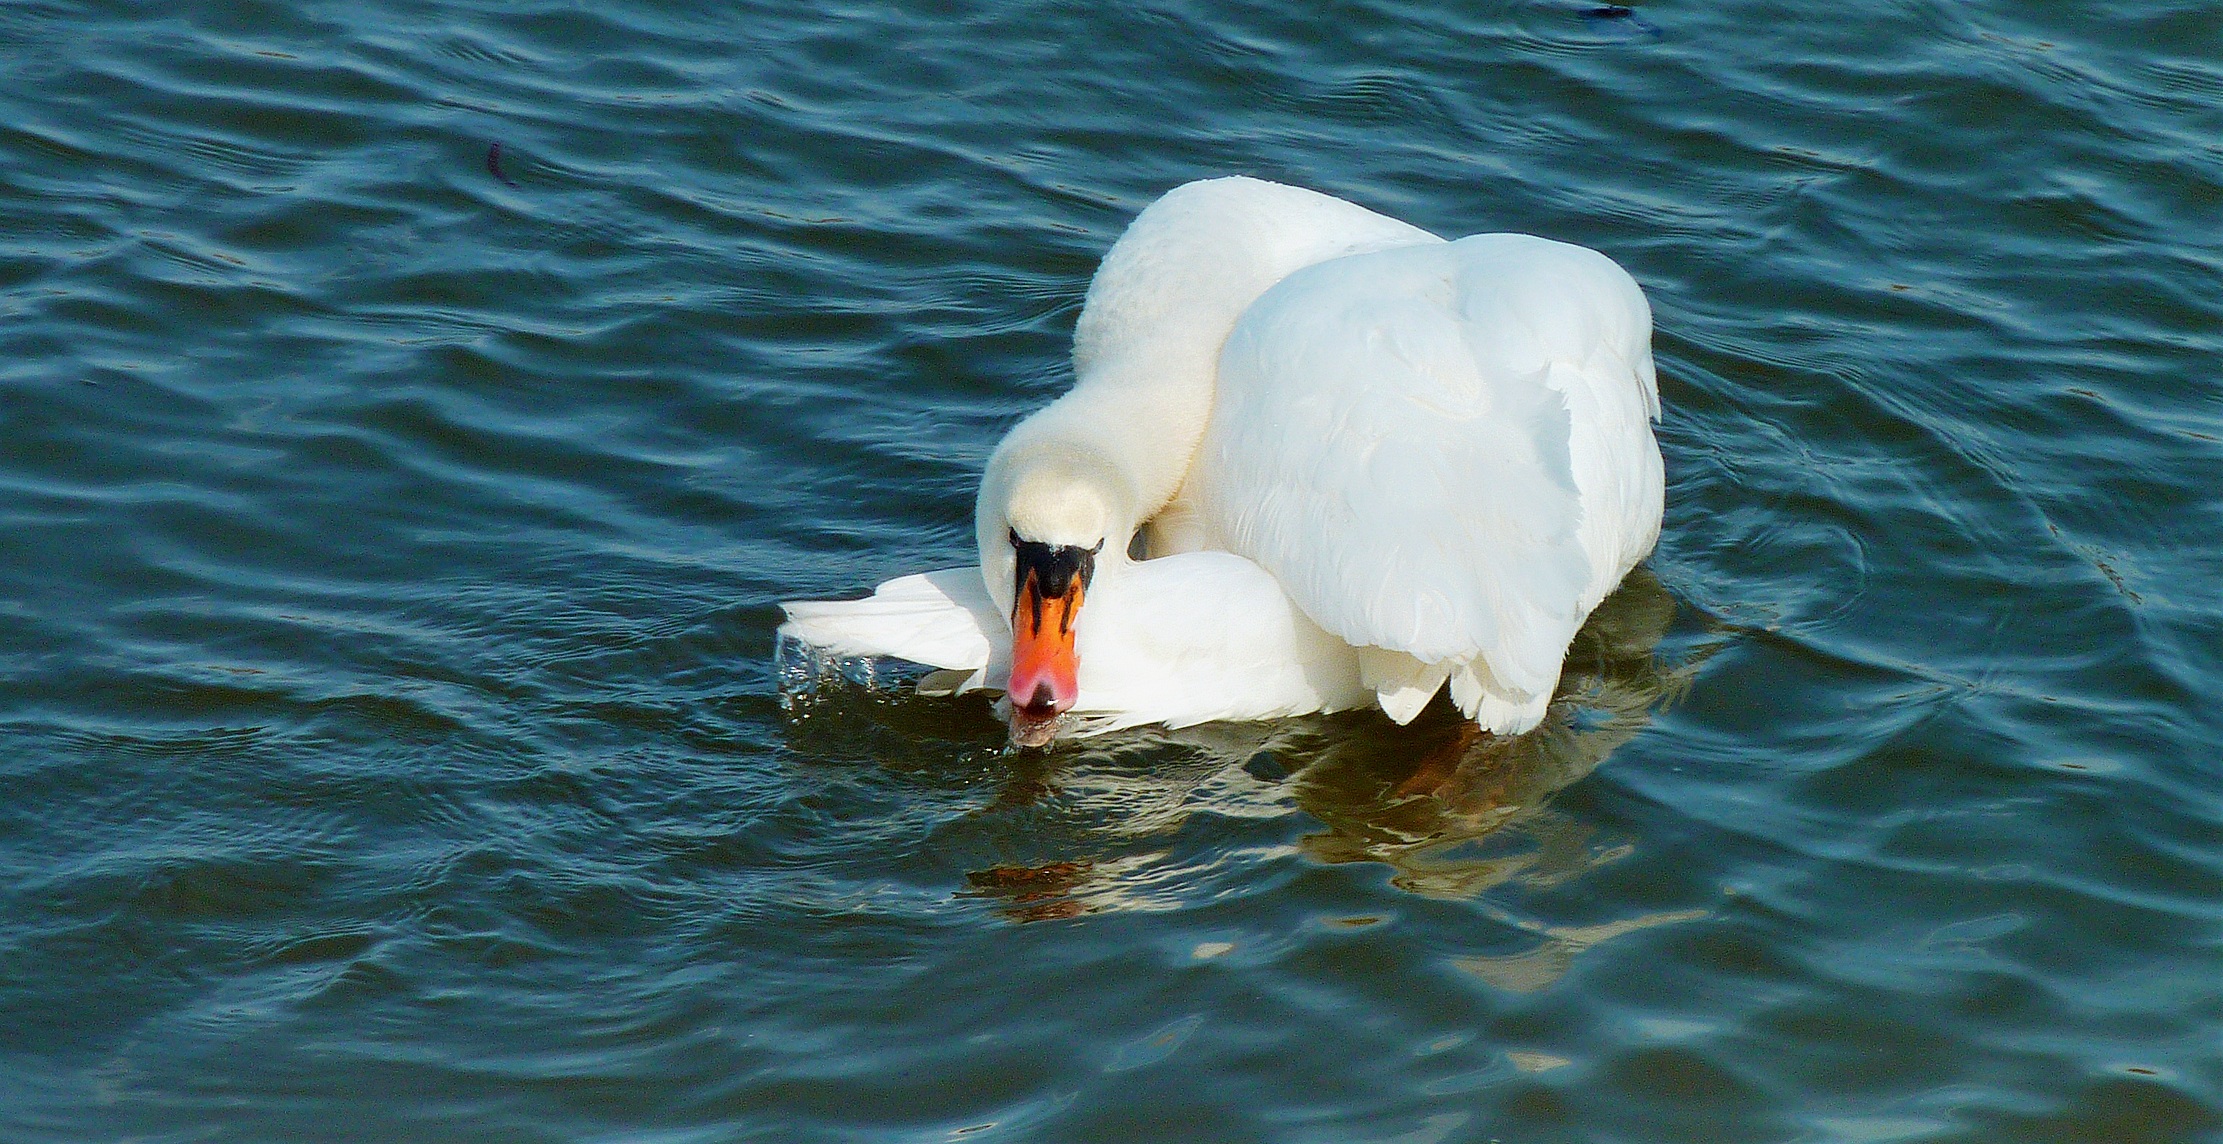
water, nature, bird, wing, white, lake, animal, reflection, beak, feather, fauna, swan, swans, vertebrate, waterfowl, water bird, ducks geese and swans